Dashing Through the Snow

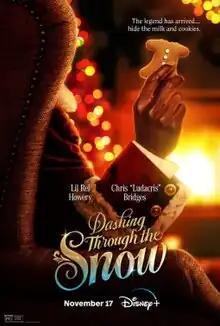
Release poster

Dashing Through the Snow is a 2023 American Christmas fantasy comedy film directed by Tim Story, written by Scott Rosenberg, and starring Lil Rel Howery, Chris "Ludacris" Bridges, Teyonah Parris, Oscar Nunez, Madison Skye Validum, and Mary Lynn Rajskub. It tells the story of a social worker and his daughter who help Santa Claus when he is targeted by the minions of a crooked congressman.